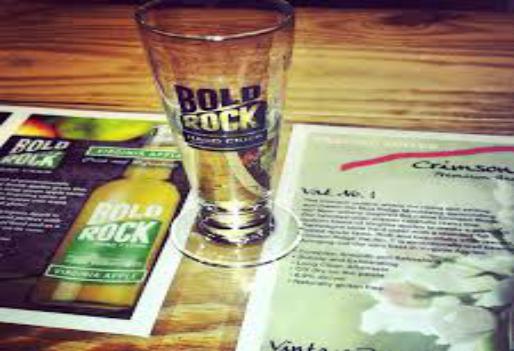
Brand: Bold Rock Hard Cider
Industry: Food